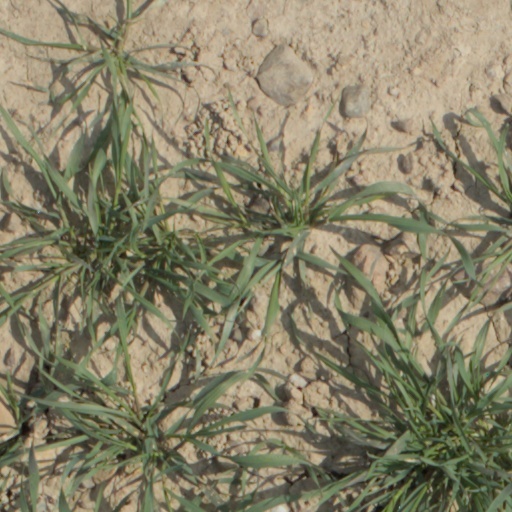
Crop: wheat